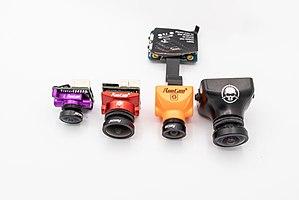
Un « Quadrirotor FPV » ou « Drone de course quadrirotor à pilotage en immersion » fait partie de la famille des drones de loisirs radiocommandés.